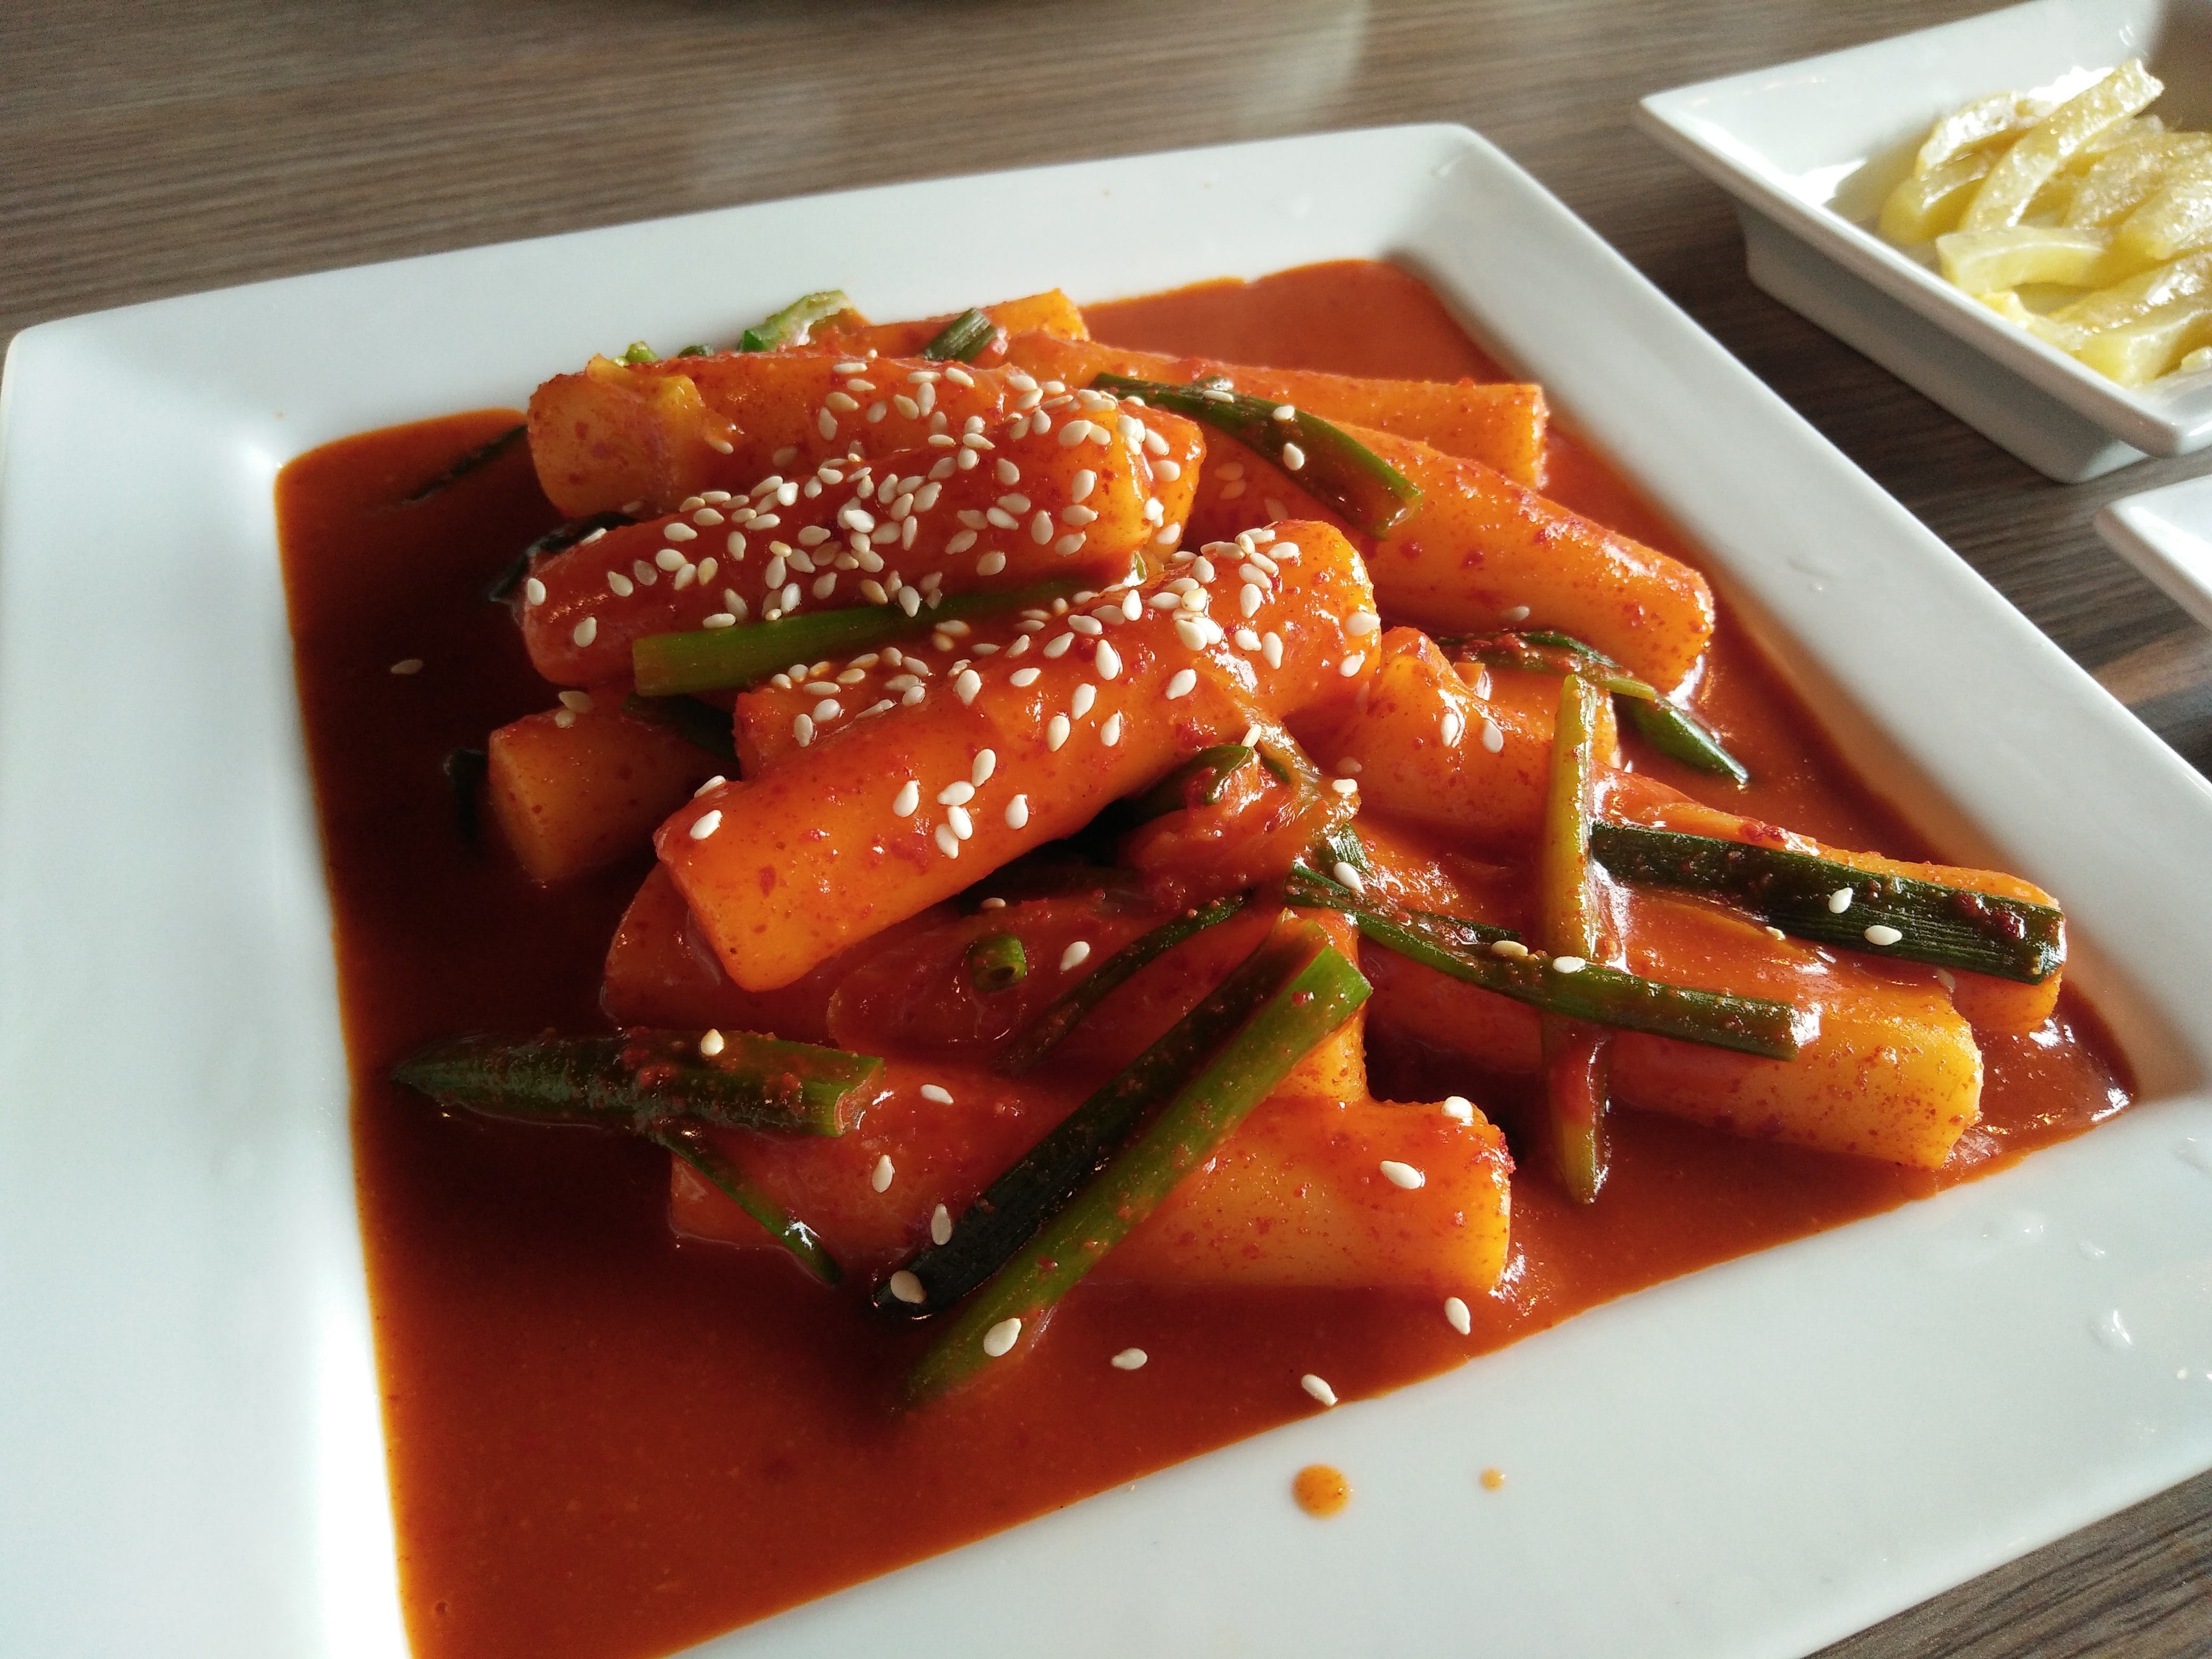
dish, meal, food, produce, vegetable, meat, lunch, cuisine, asian food, vegetarian food, korean, tok bok kee, tteokbokki